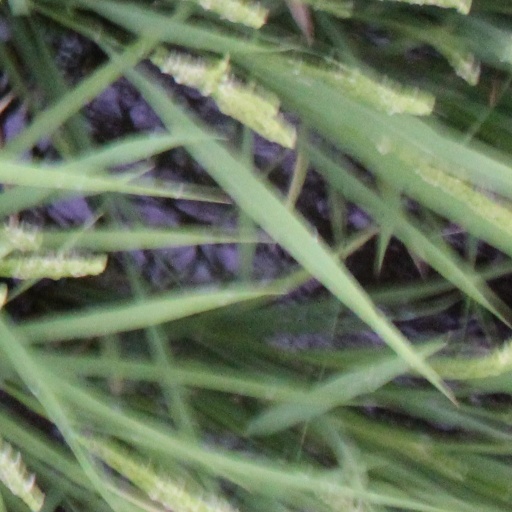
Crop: rice